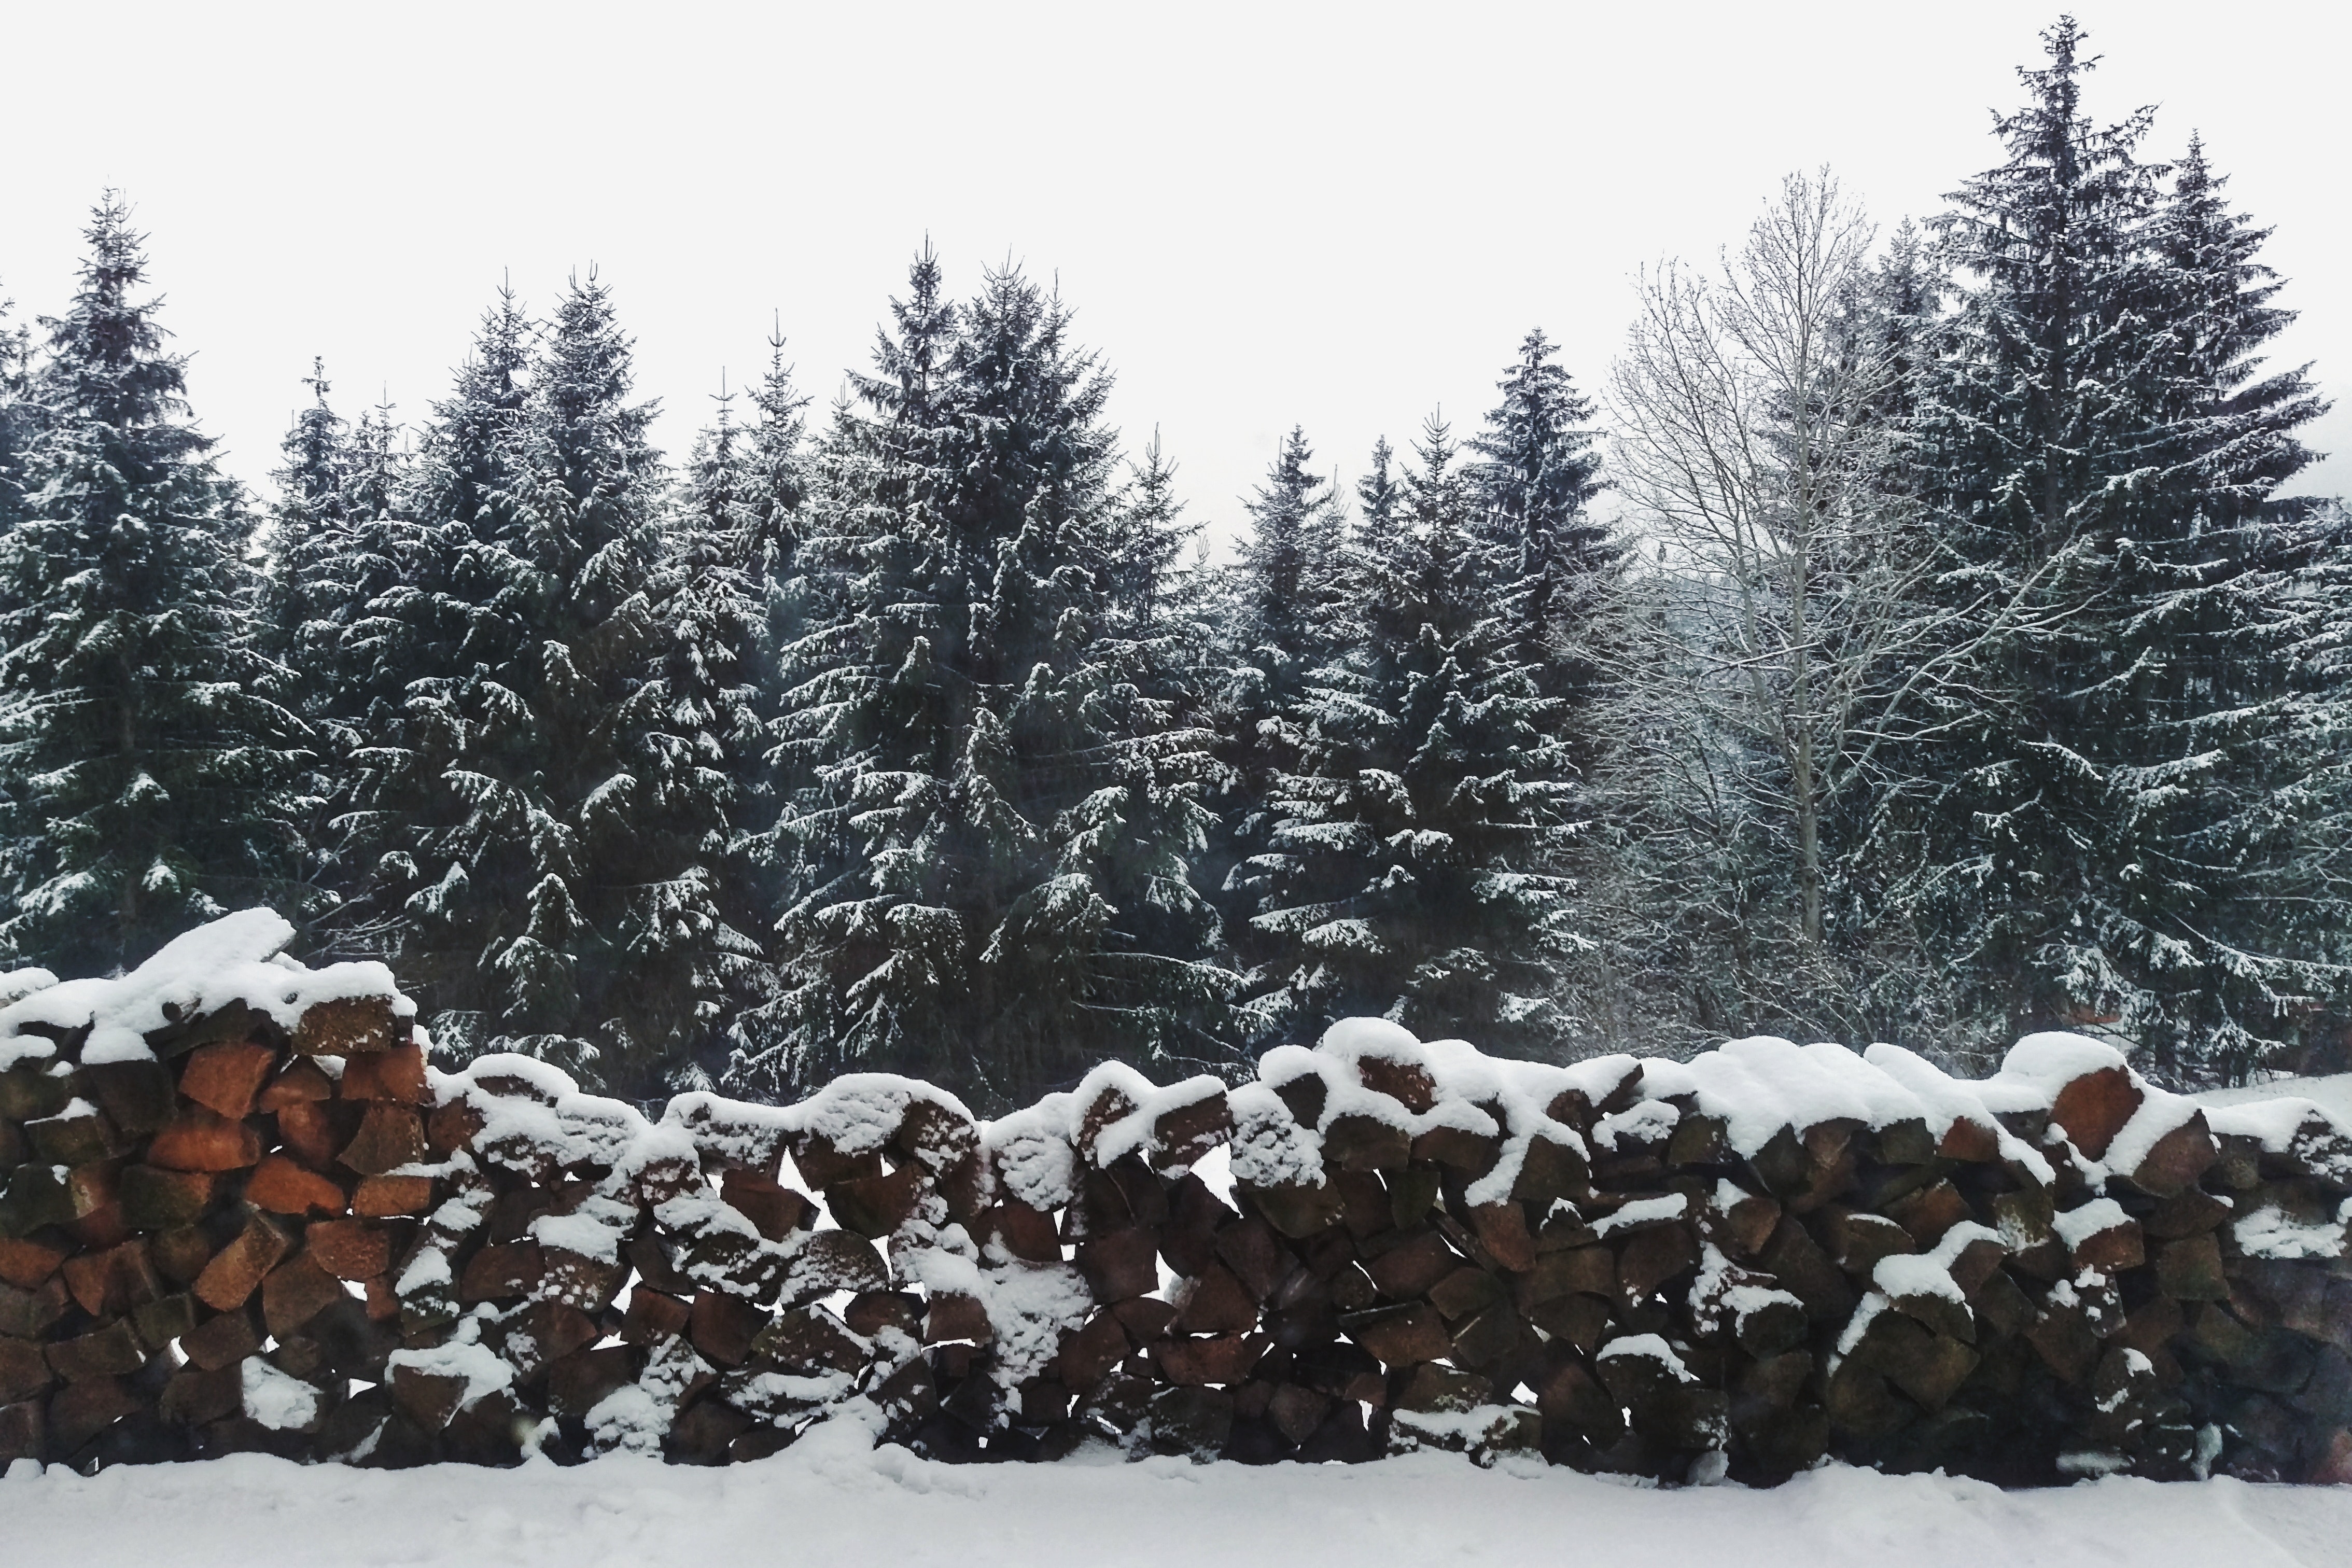
snow, shortleaf black spruce, winter, tree, balsam fir, freezing, spruce, wilderness, lodgepole pine, evergreen, atmospheric phenomenon, fir, frost, conifer, biome, woody plant, plant, red pine, forest, geological phenomenon, pine family, pine, Colorado spruce, spruce fir forest, winter storm, blizzard, tropical and subtropical coniferous forests, temperate coniferous forest, mountain, American larch, national park, landscape, cypress family, tundra